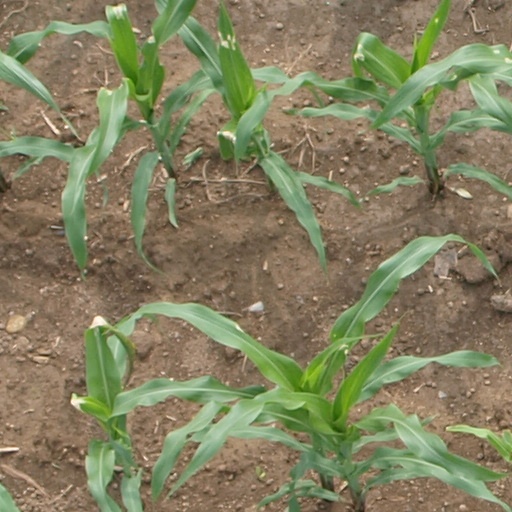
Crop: maize; corn